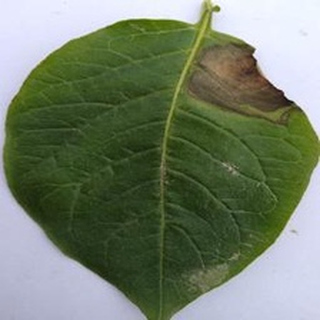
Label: potato_late_blight